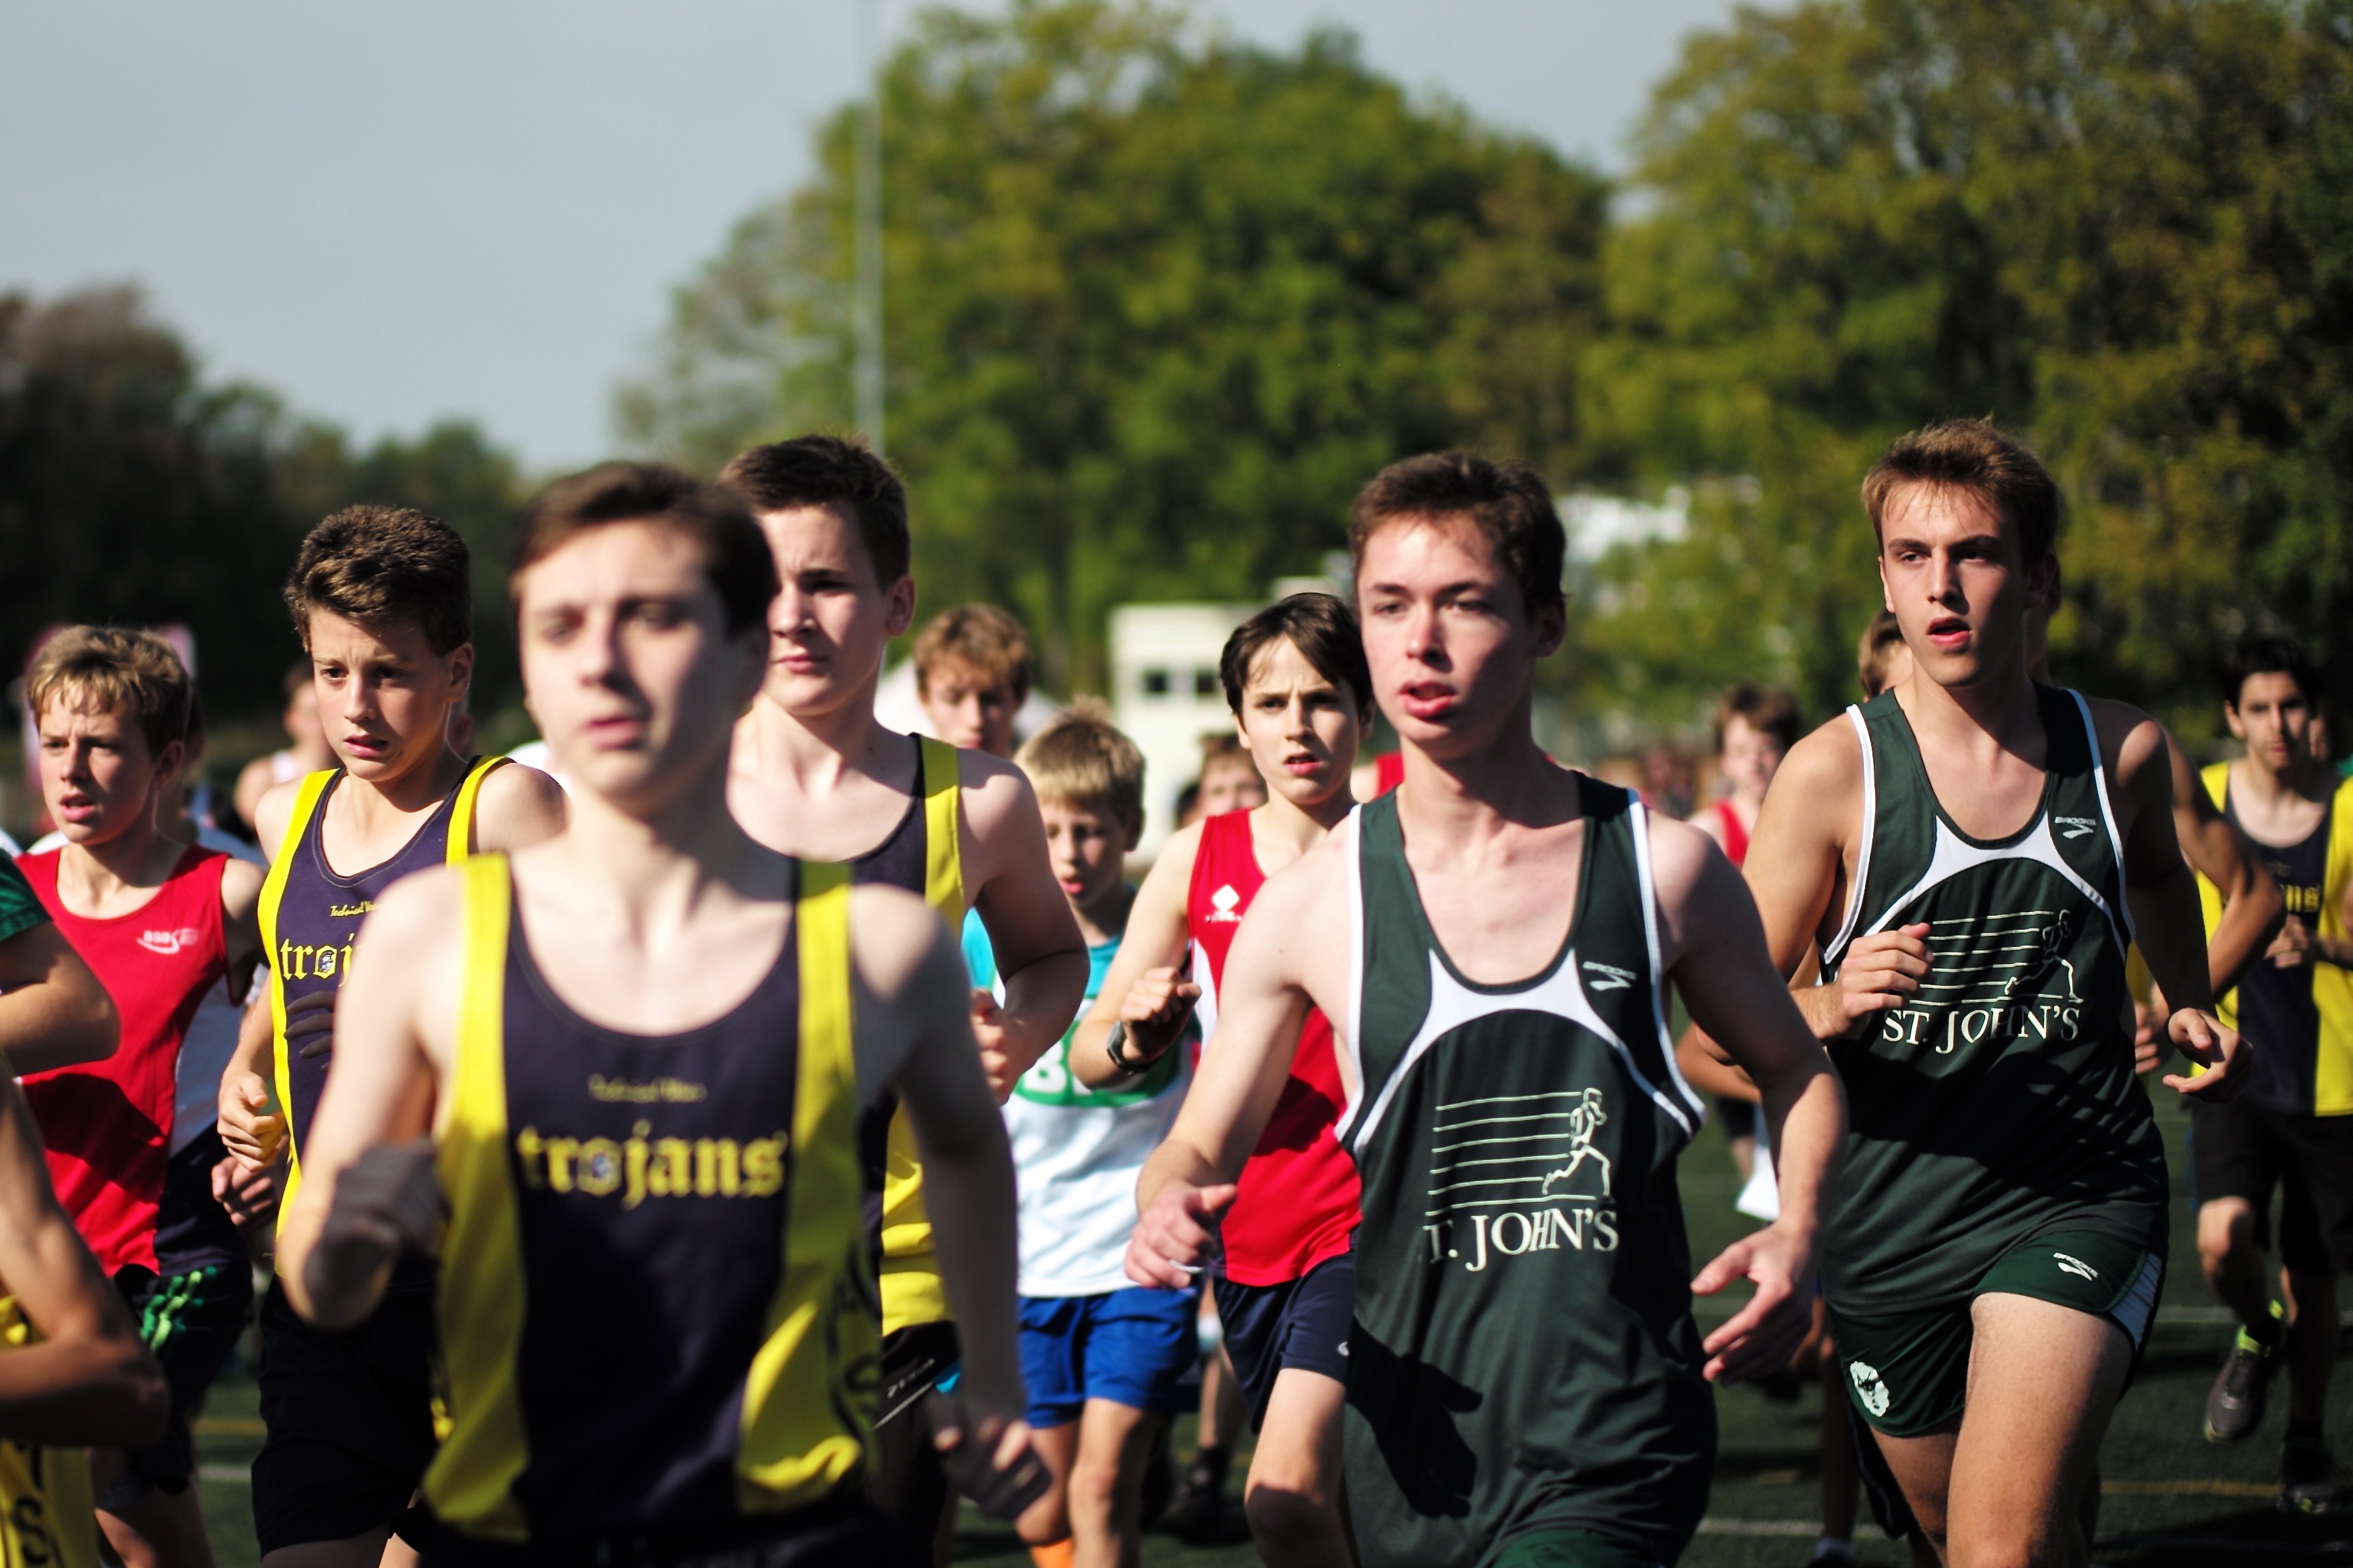
person, bokeh, running, run, country, europe, cross, ash, belgium, race, competition, hague, brussels, m, american, team, sports, boys, 50, school, runners, filter, nd, endurance, leica, 240, summilux, varsity, athletics, meet, xc, isb, juniorvarsity, physical exercise, human action, endurance sports, physical fitness, duathlon, long distance running, half marathon